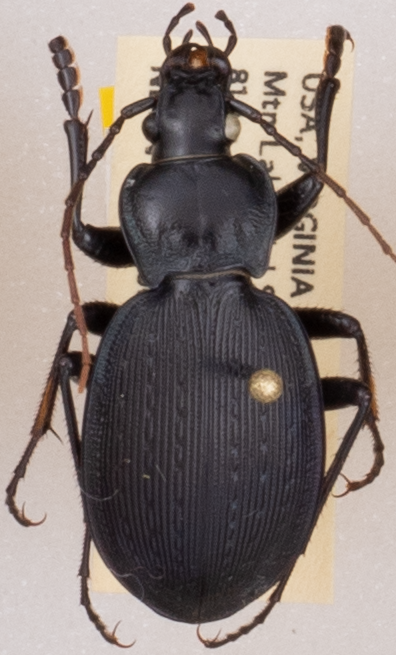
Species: Carabus goryi
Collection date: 2018-09-25
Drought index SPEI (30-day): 1.594
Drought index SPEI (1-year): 1.69
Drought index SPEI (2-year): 1.594